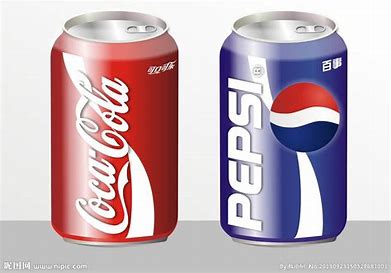
Label: metal